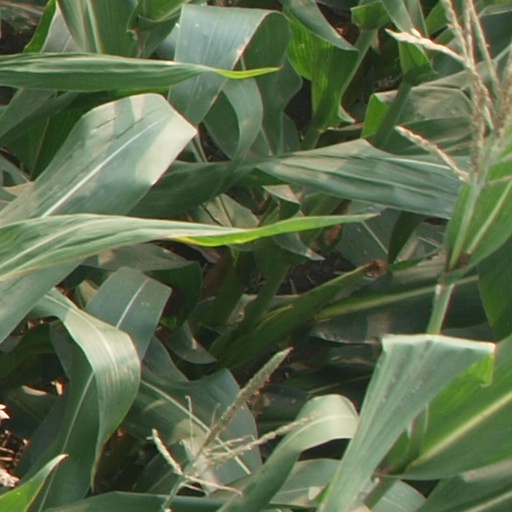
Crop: maize; corn